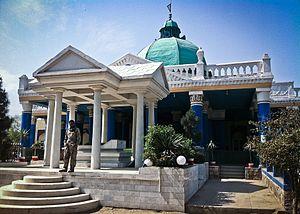
Soraya Tarzi, fille de Mahmoud Tarzi et Asma Rasmia, née le 24 novembre 1899 à Damas, alors partie de l'Empire ottoman, et morte le 20 avril 1968 à Rome, est une reine afghane.